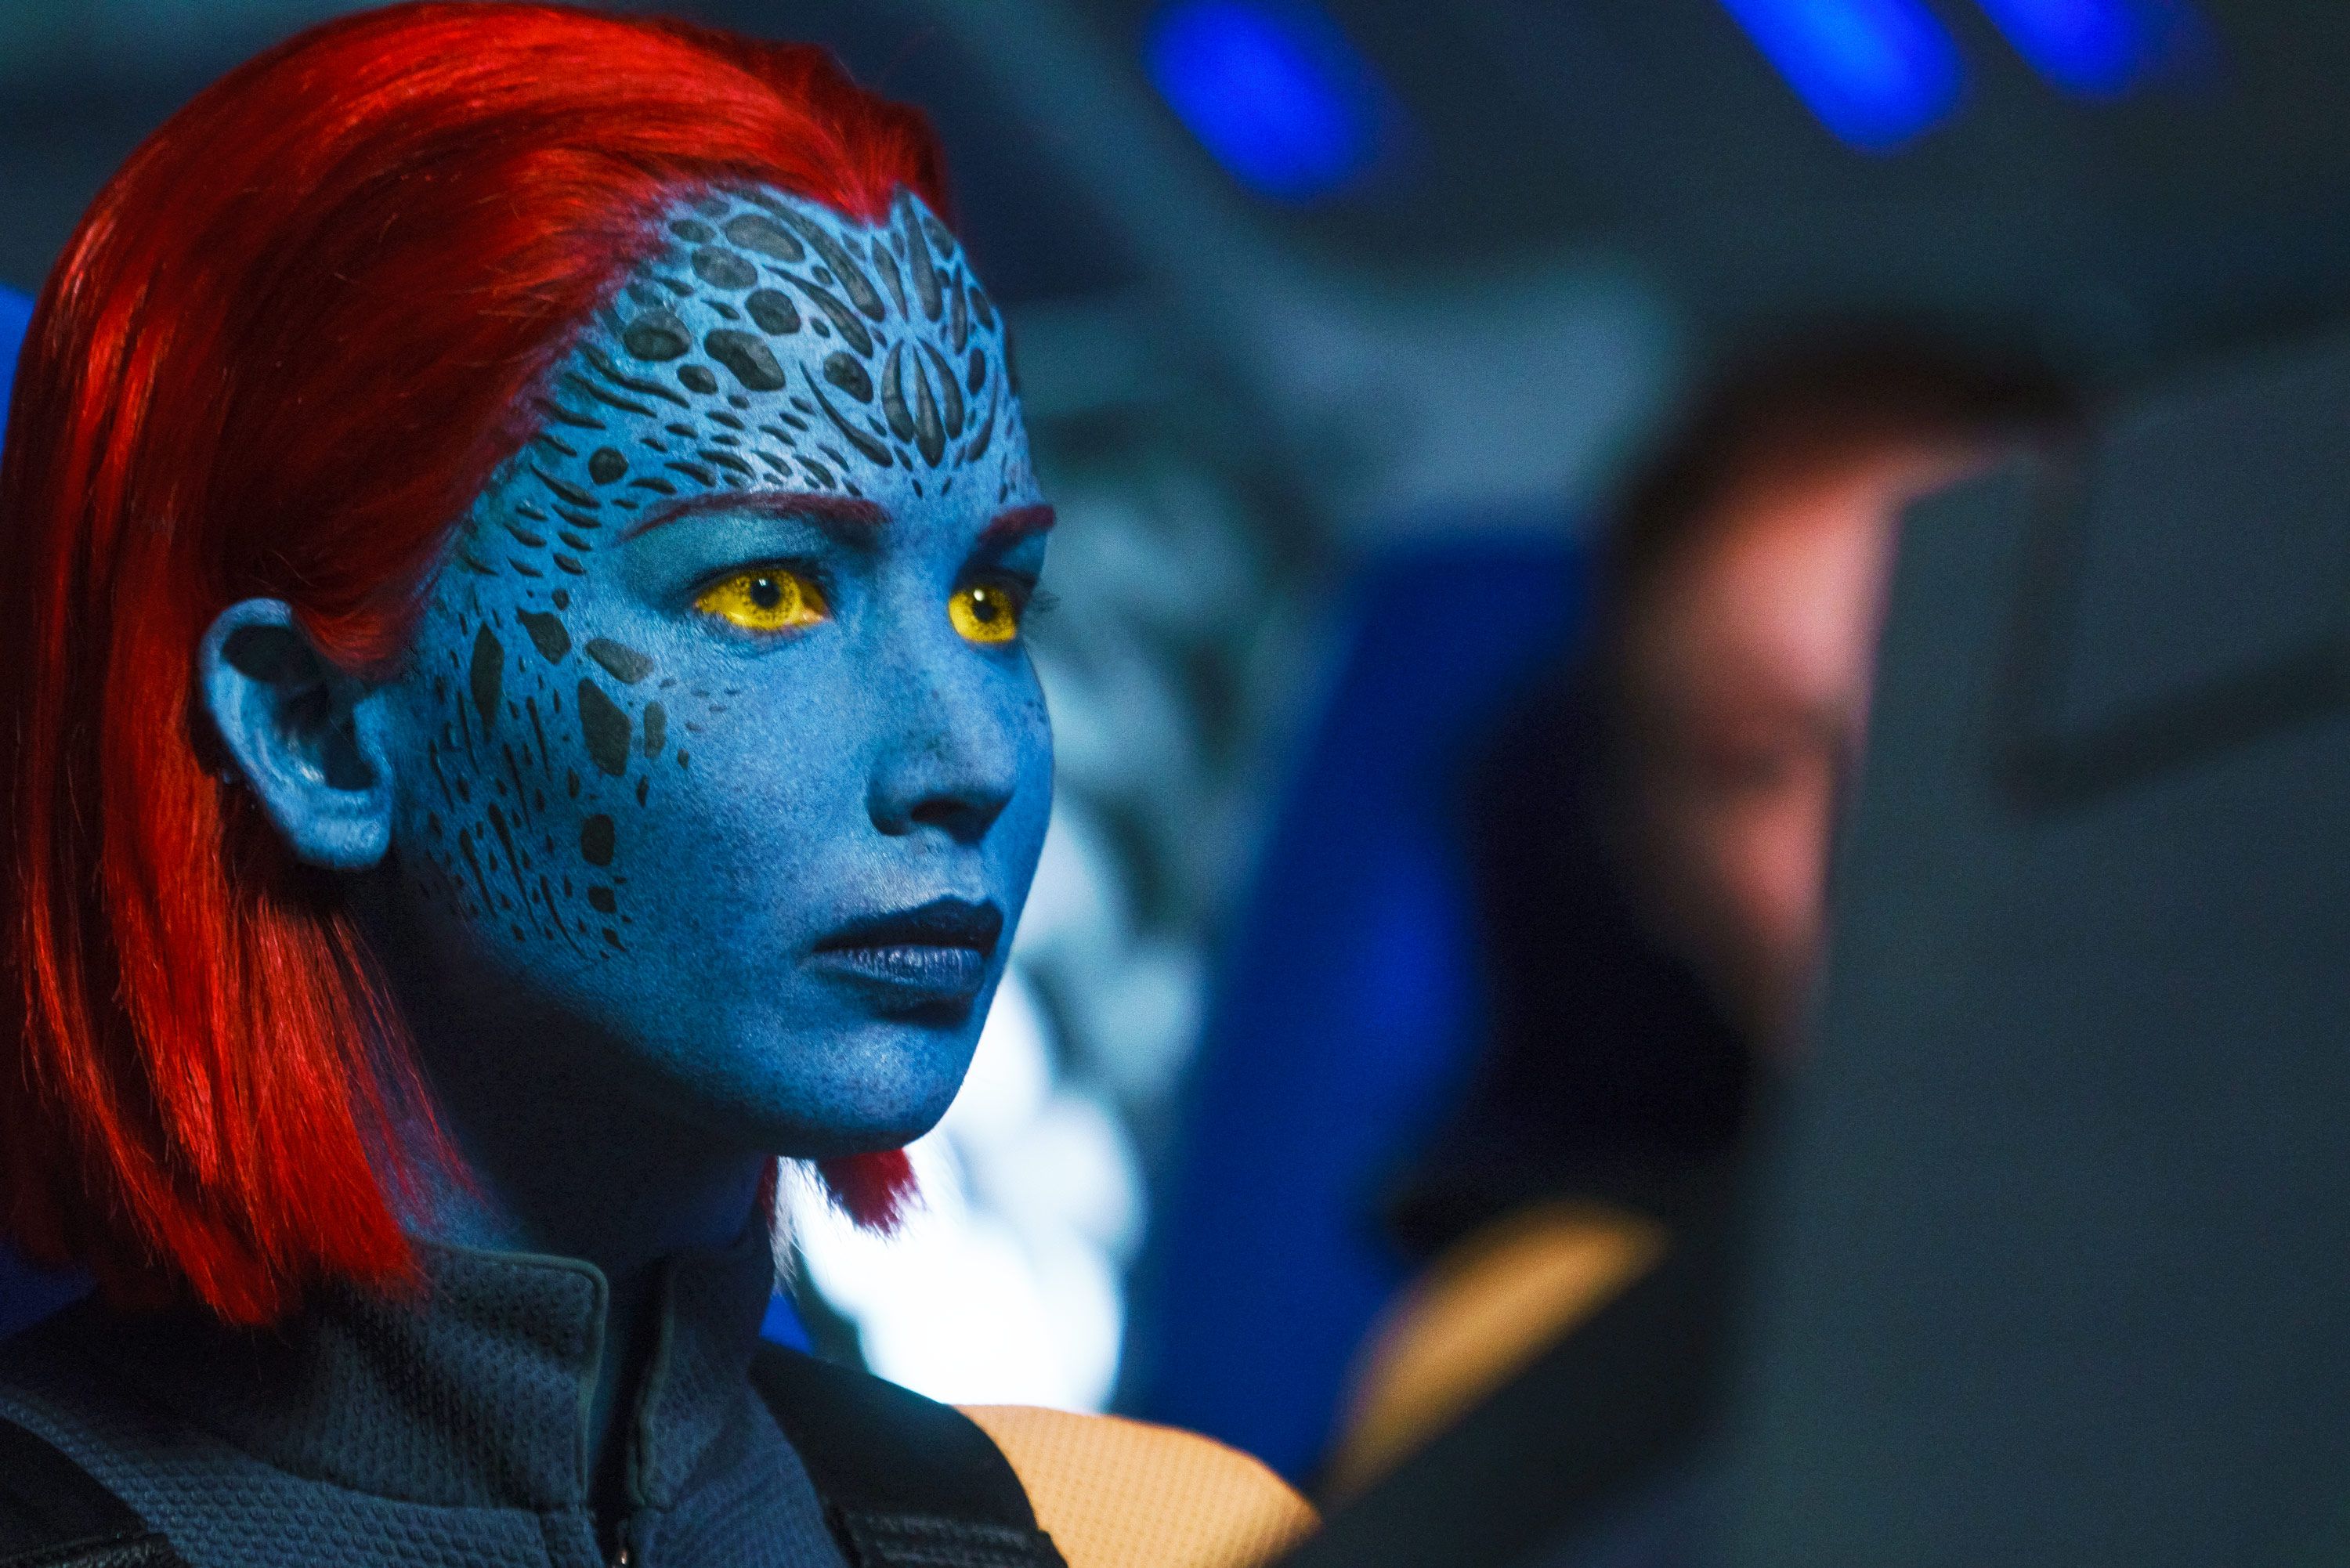
Gender: women